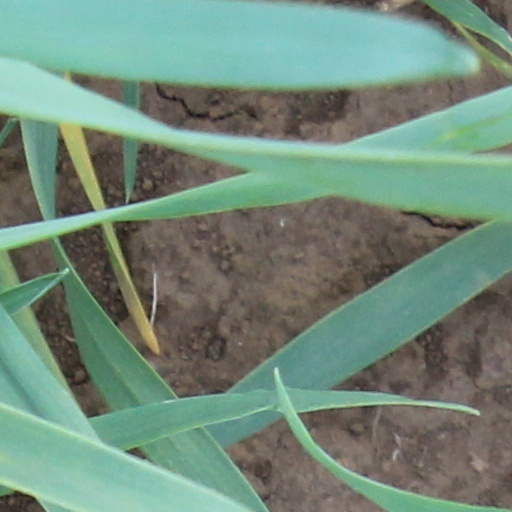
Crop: wheat